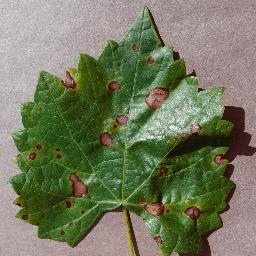
Label: Grape___Black_rot